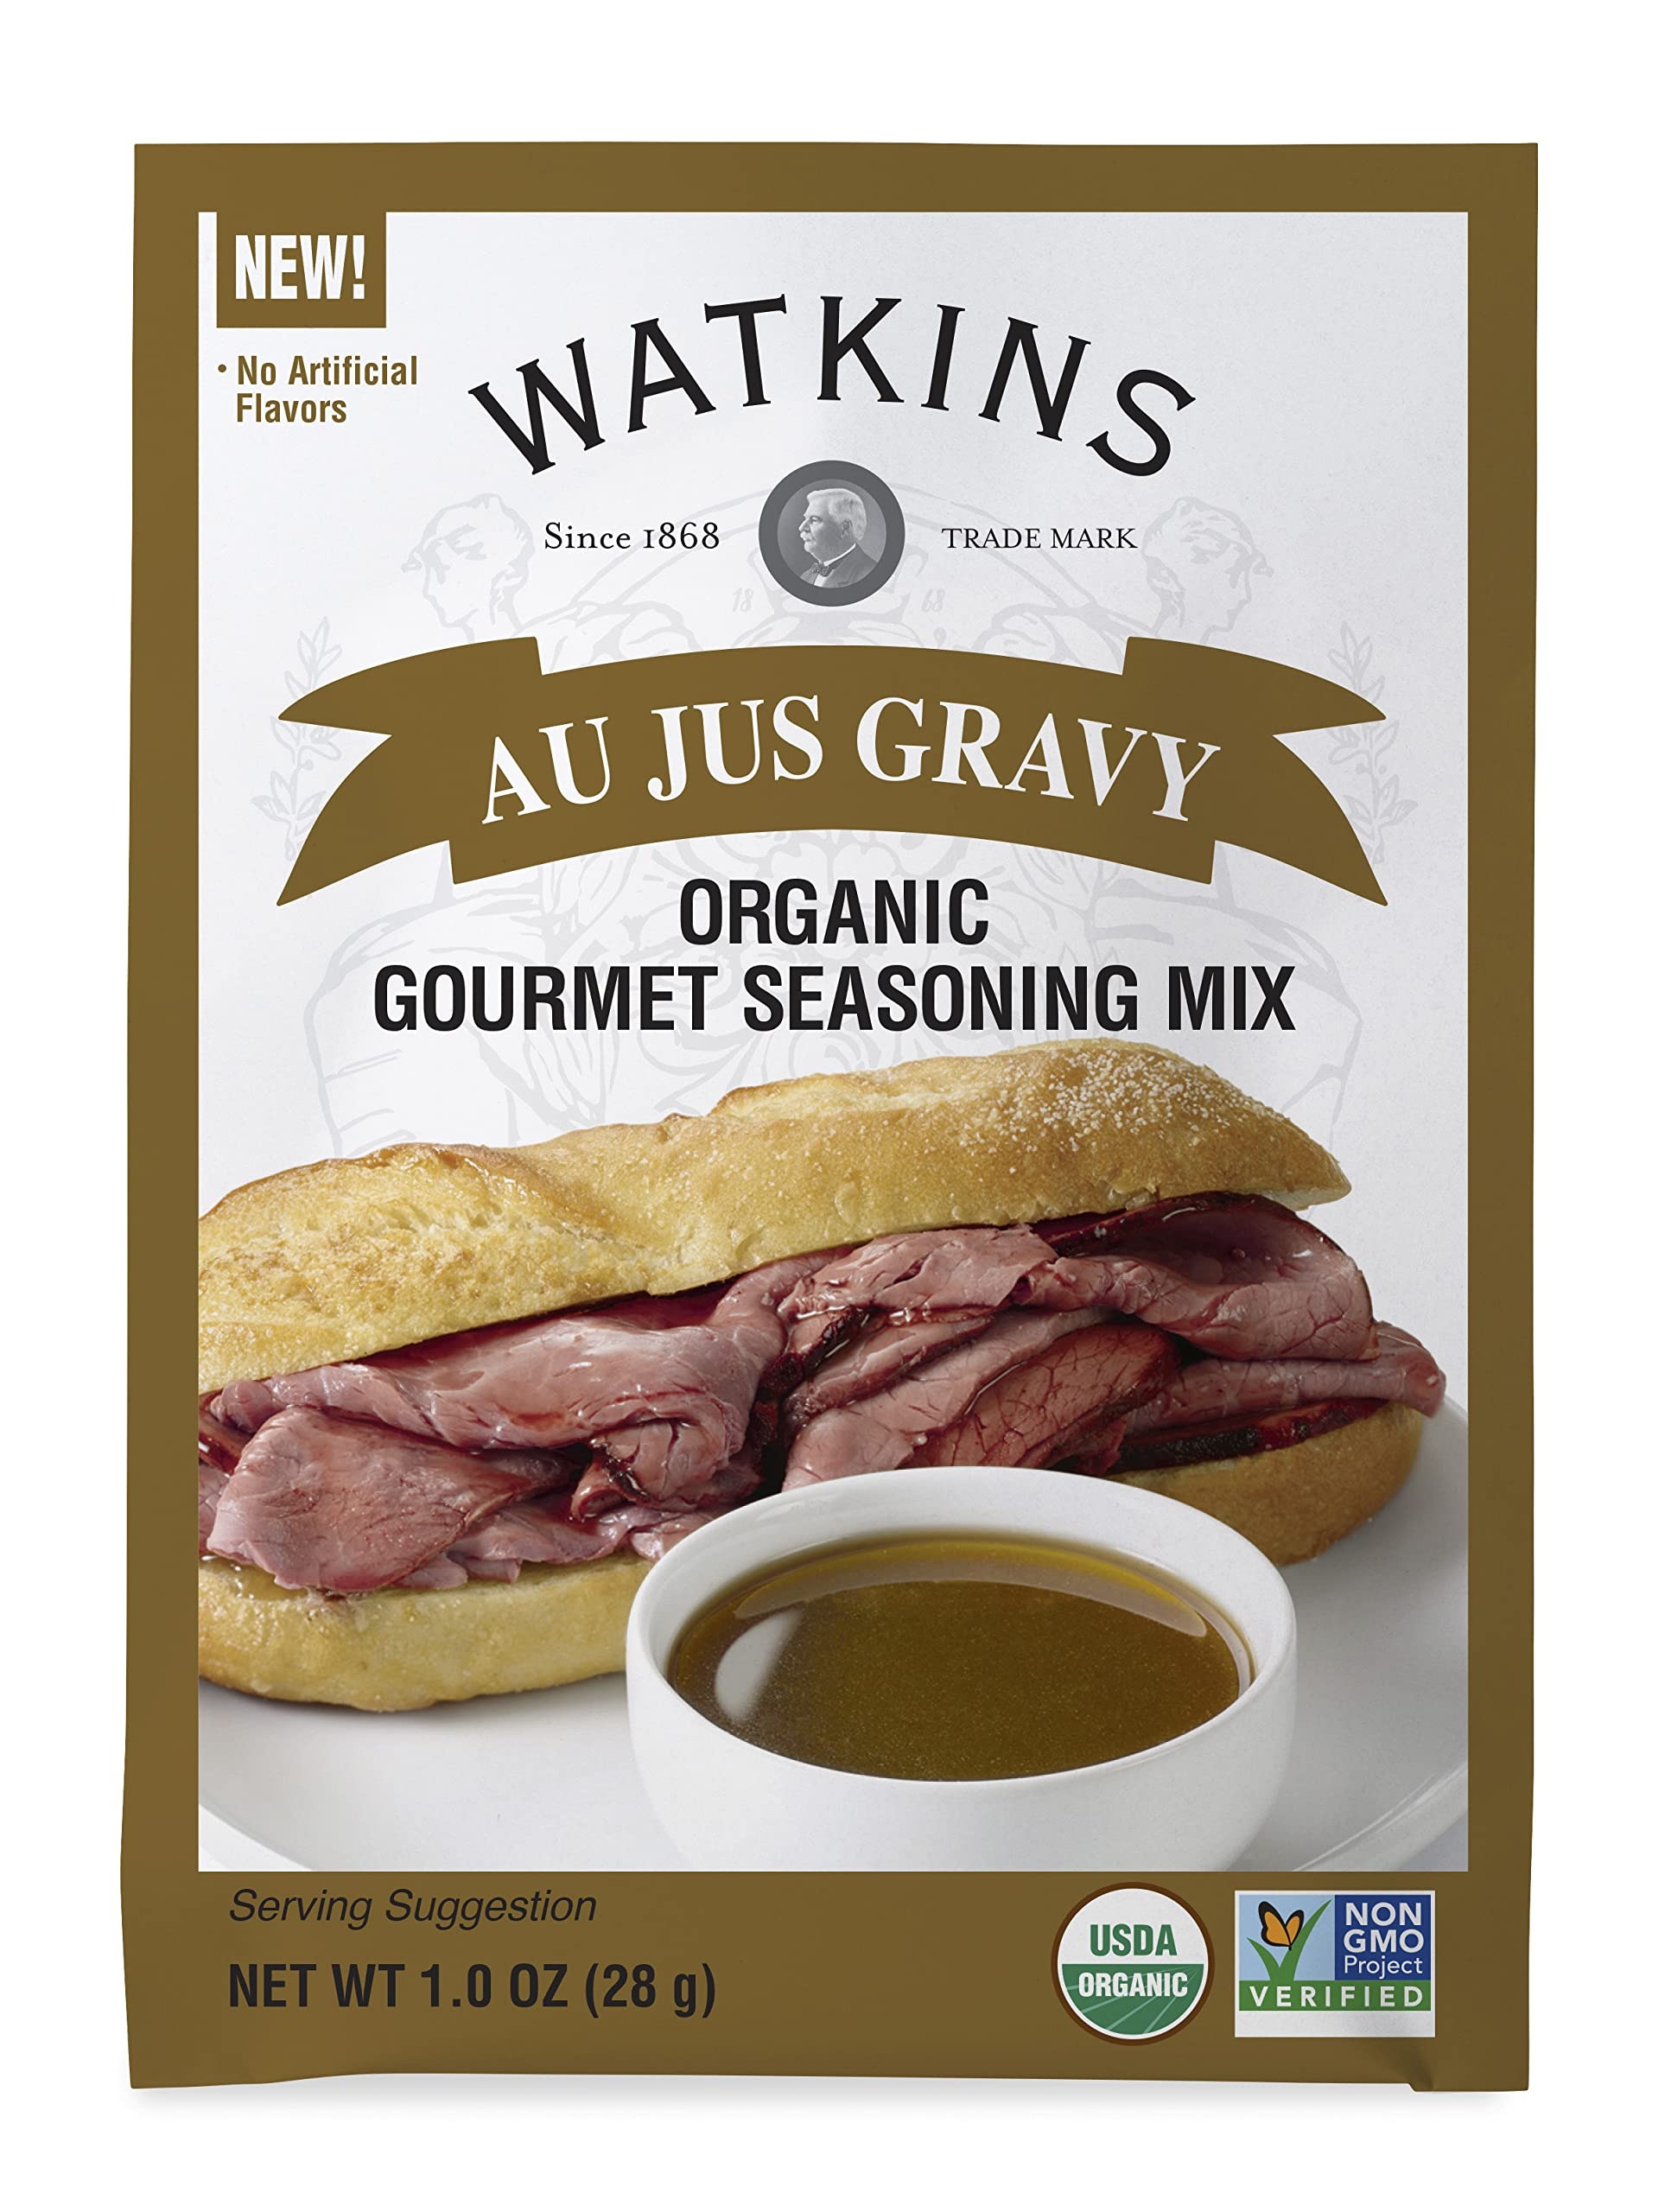
Item Name: Watkins Organic Gourmet Seasoning Mix, Au Jus Gravy, 1.0 Oz. Pouch, 1 Count
Bullet Point 1: Convenient, no-measure, single-use pouches!
Bullet Point 2: USDA certified organic
Bullet Point 3: Crafted in the USA
Bullet Point 4: Number of items: 1.0
Value: 1.0
Unit: Ounce

Price: 10.59